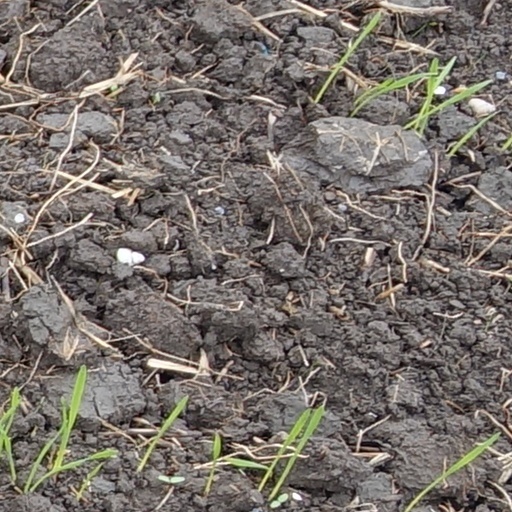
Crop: wheat